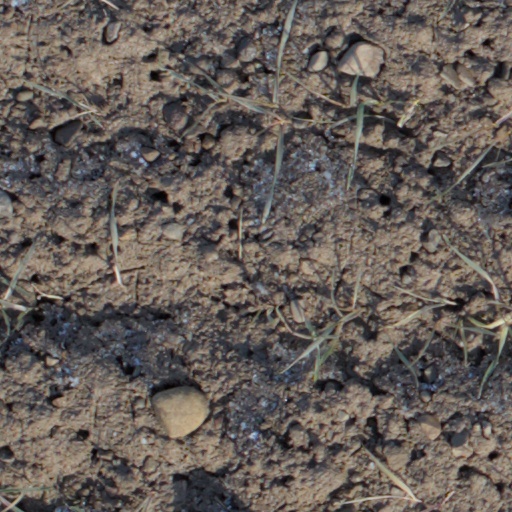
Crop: wheat